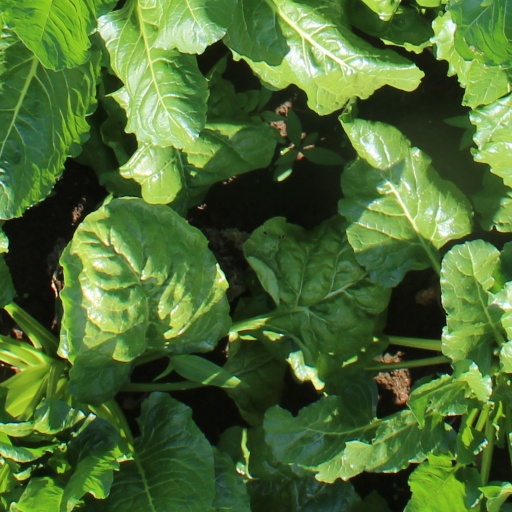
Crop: sugar beet